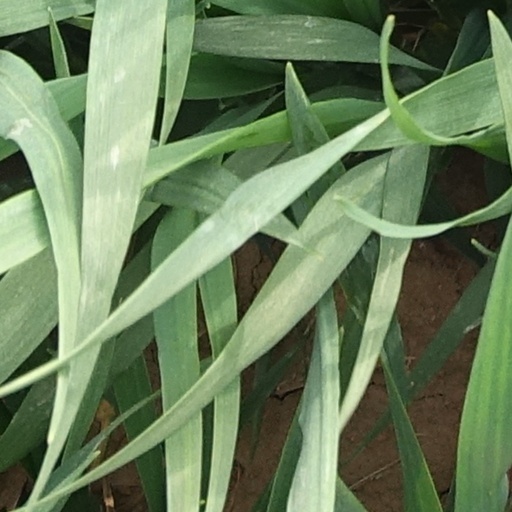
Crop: wheat